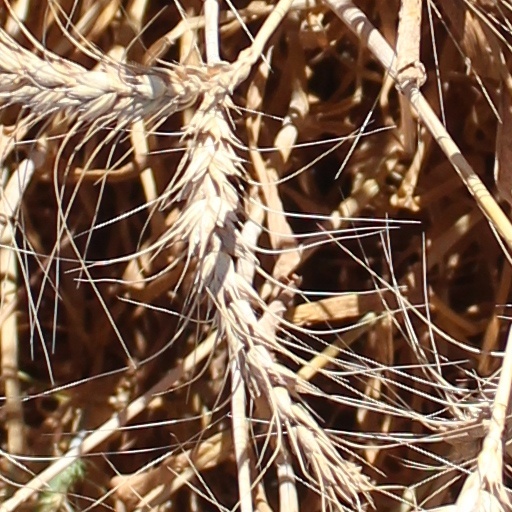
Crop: wheat